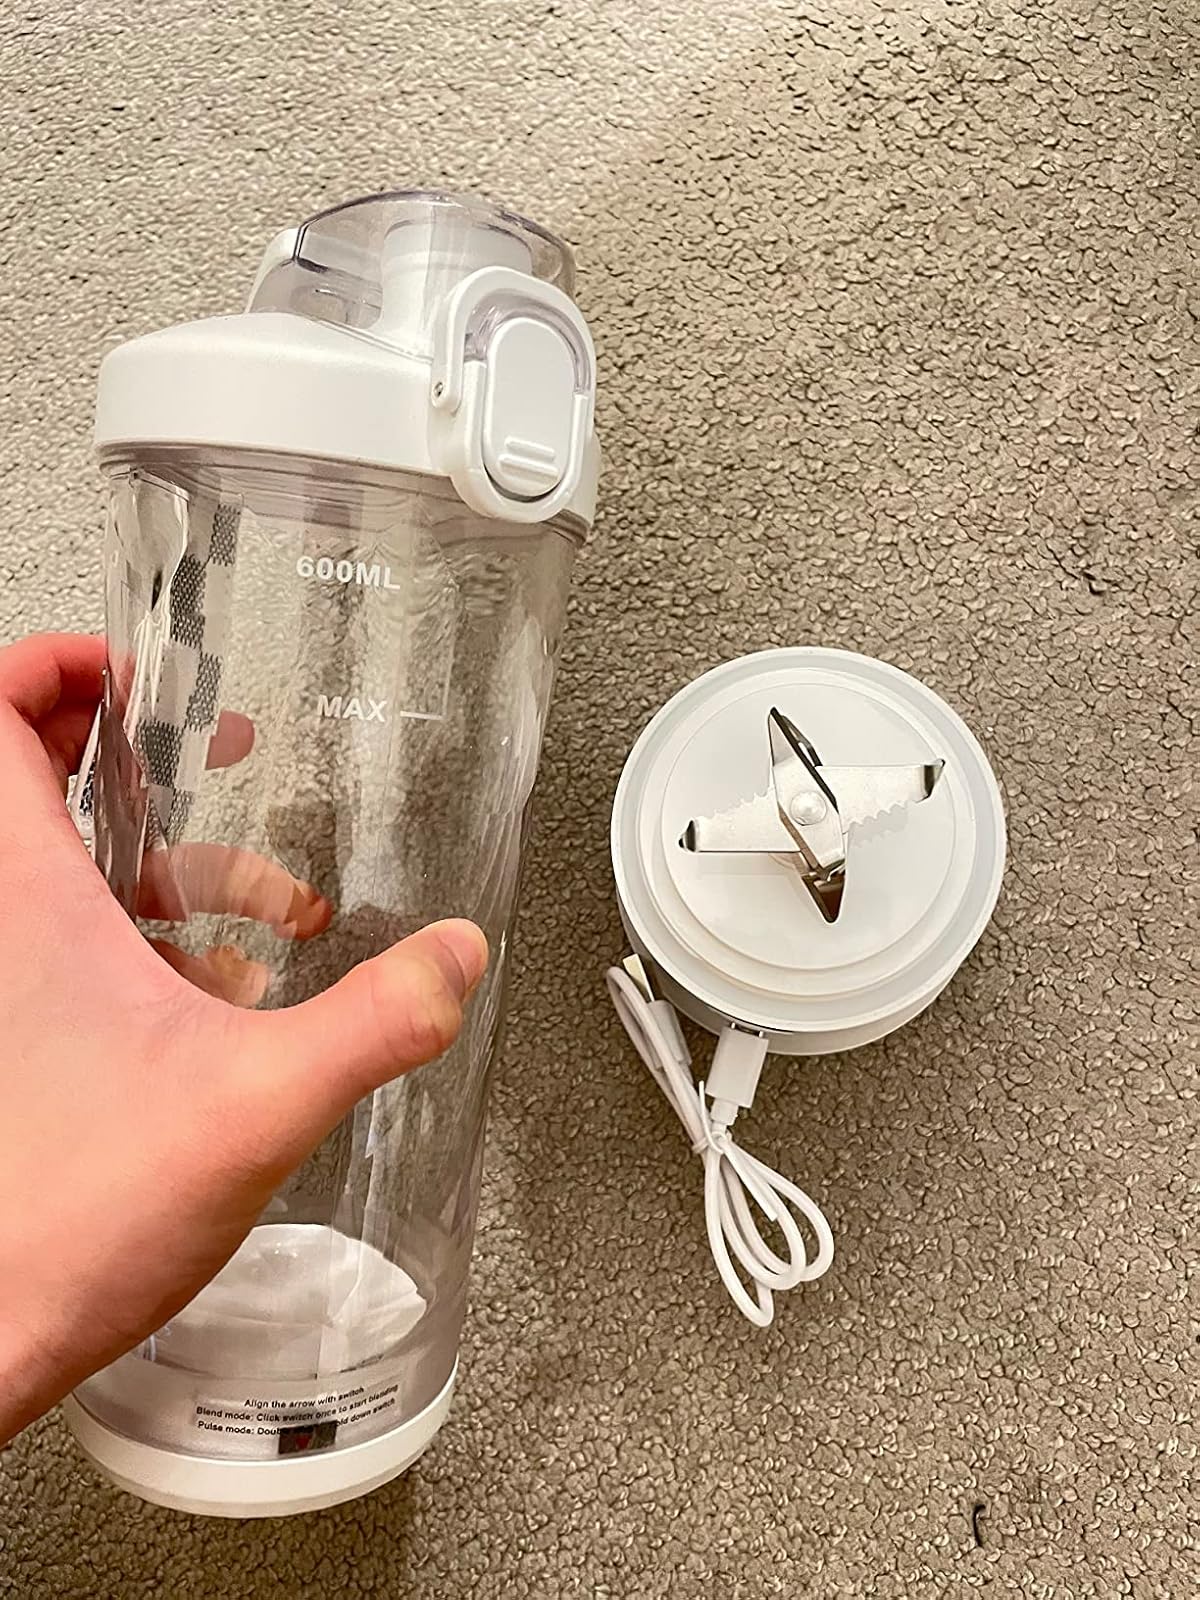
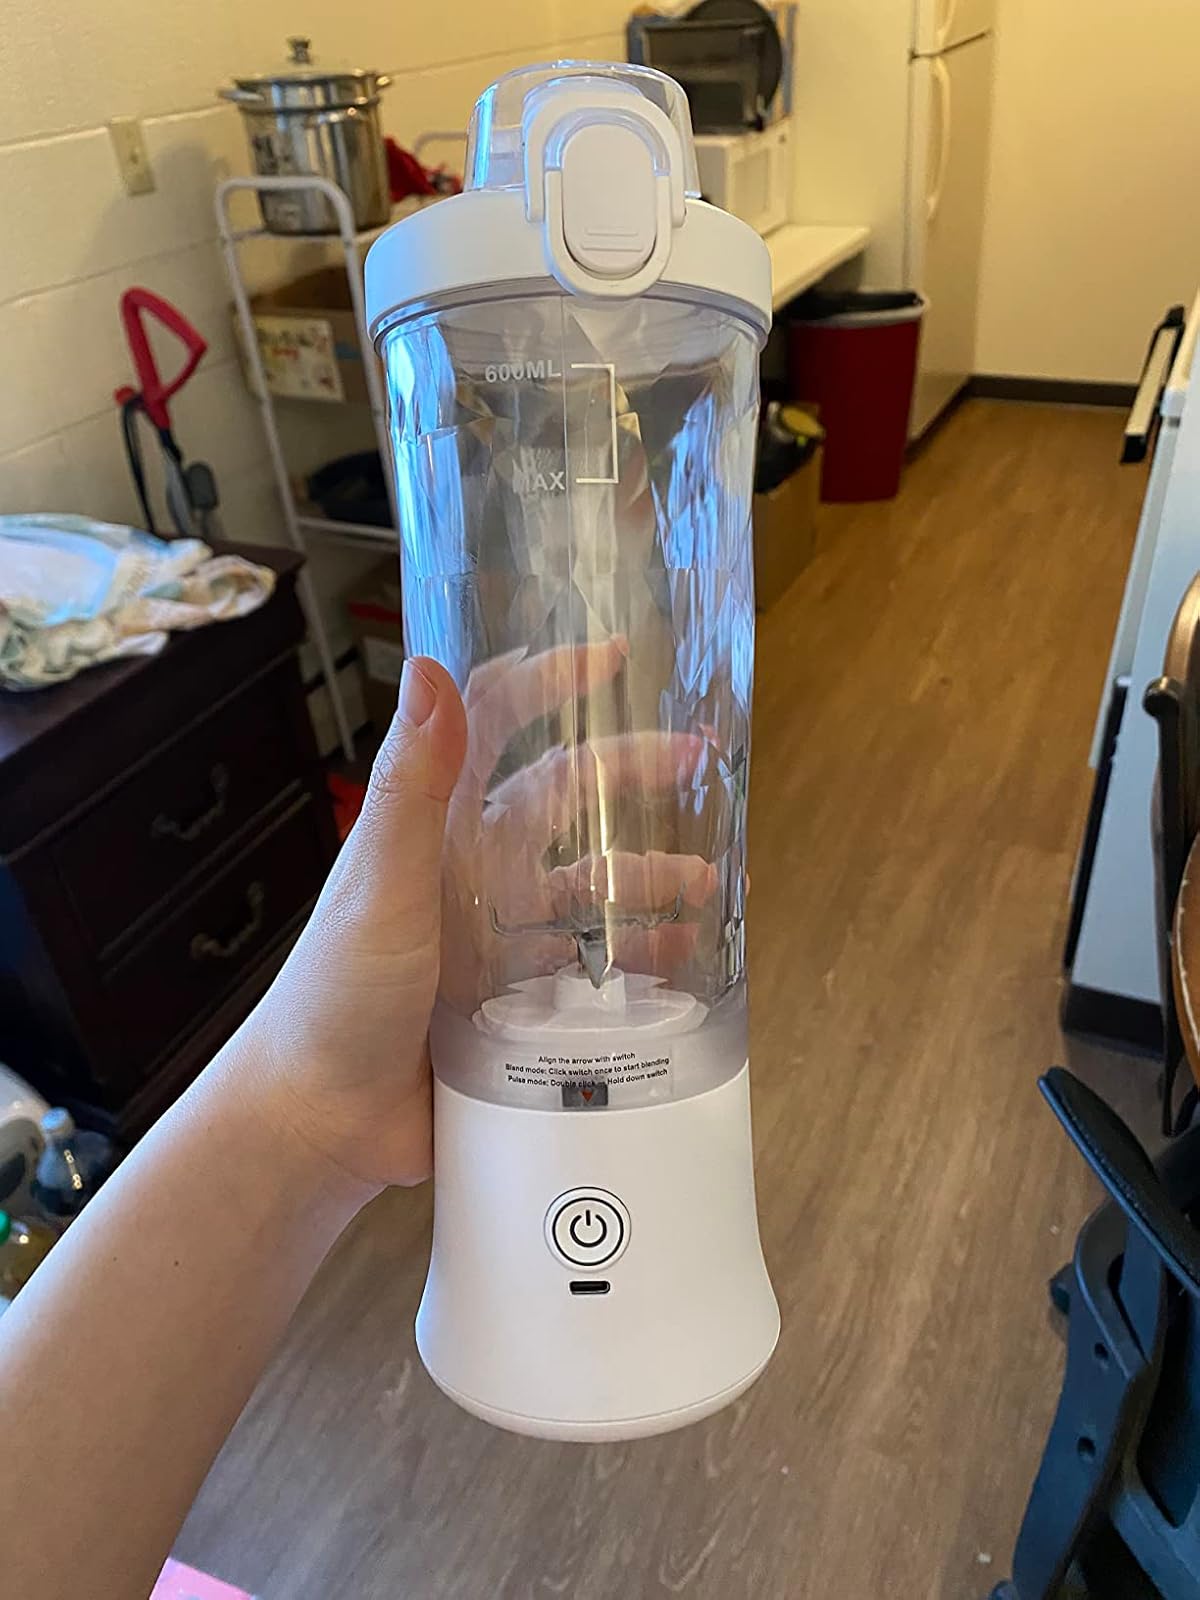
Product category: items_blender
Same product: yes